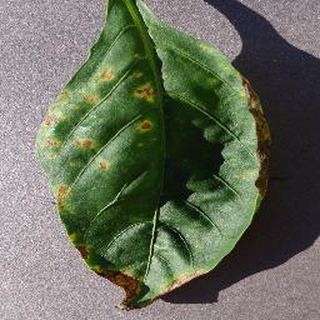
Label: bell_pepper_bacterial_spot